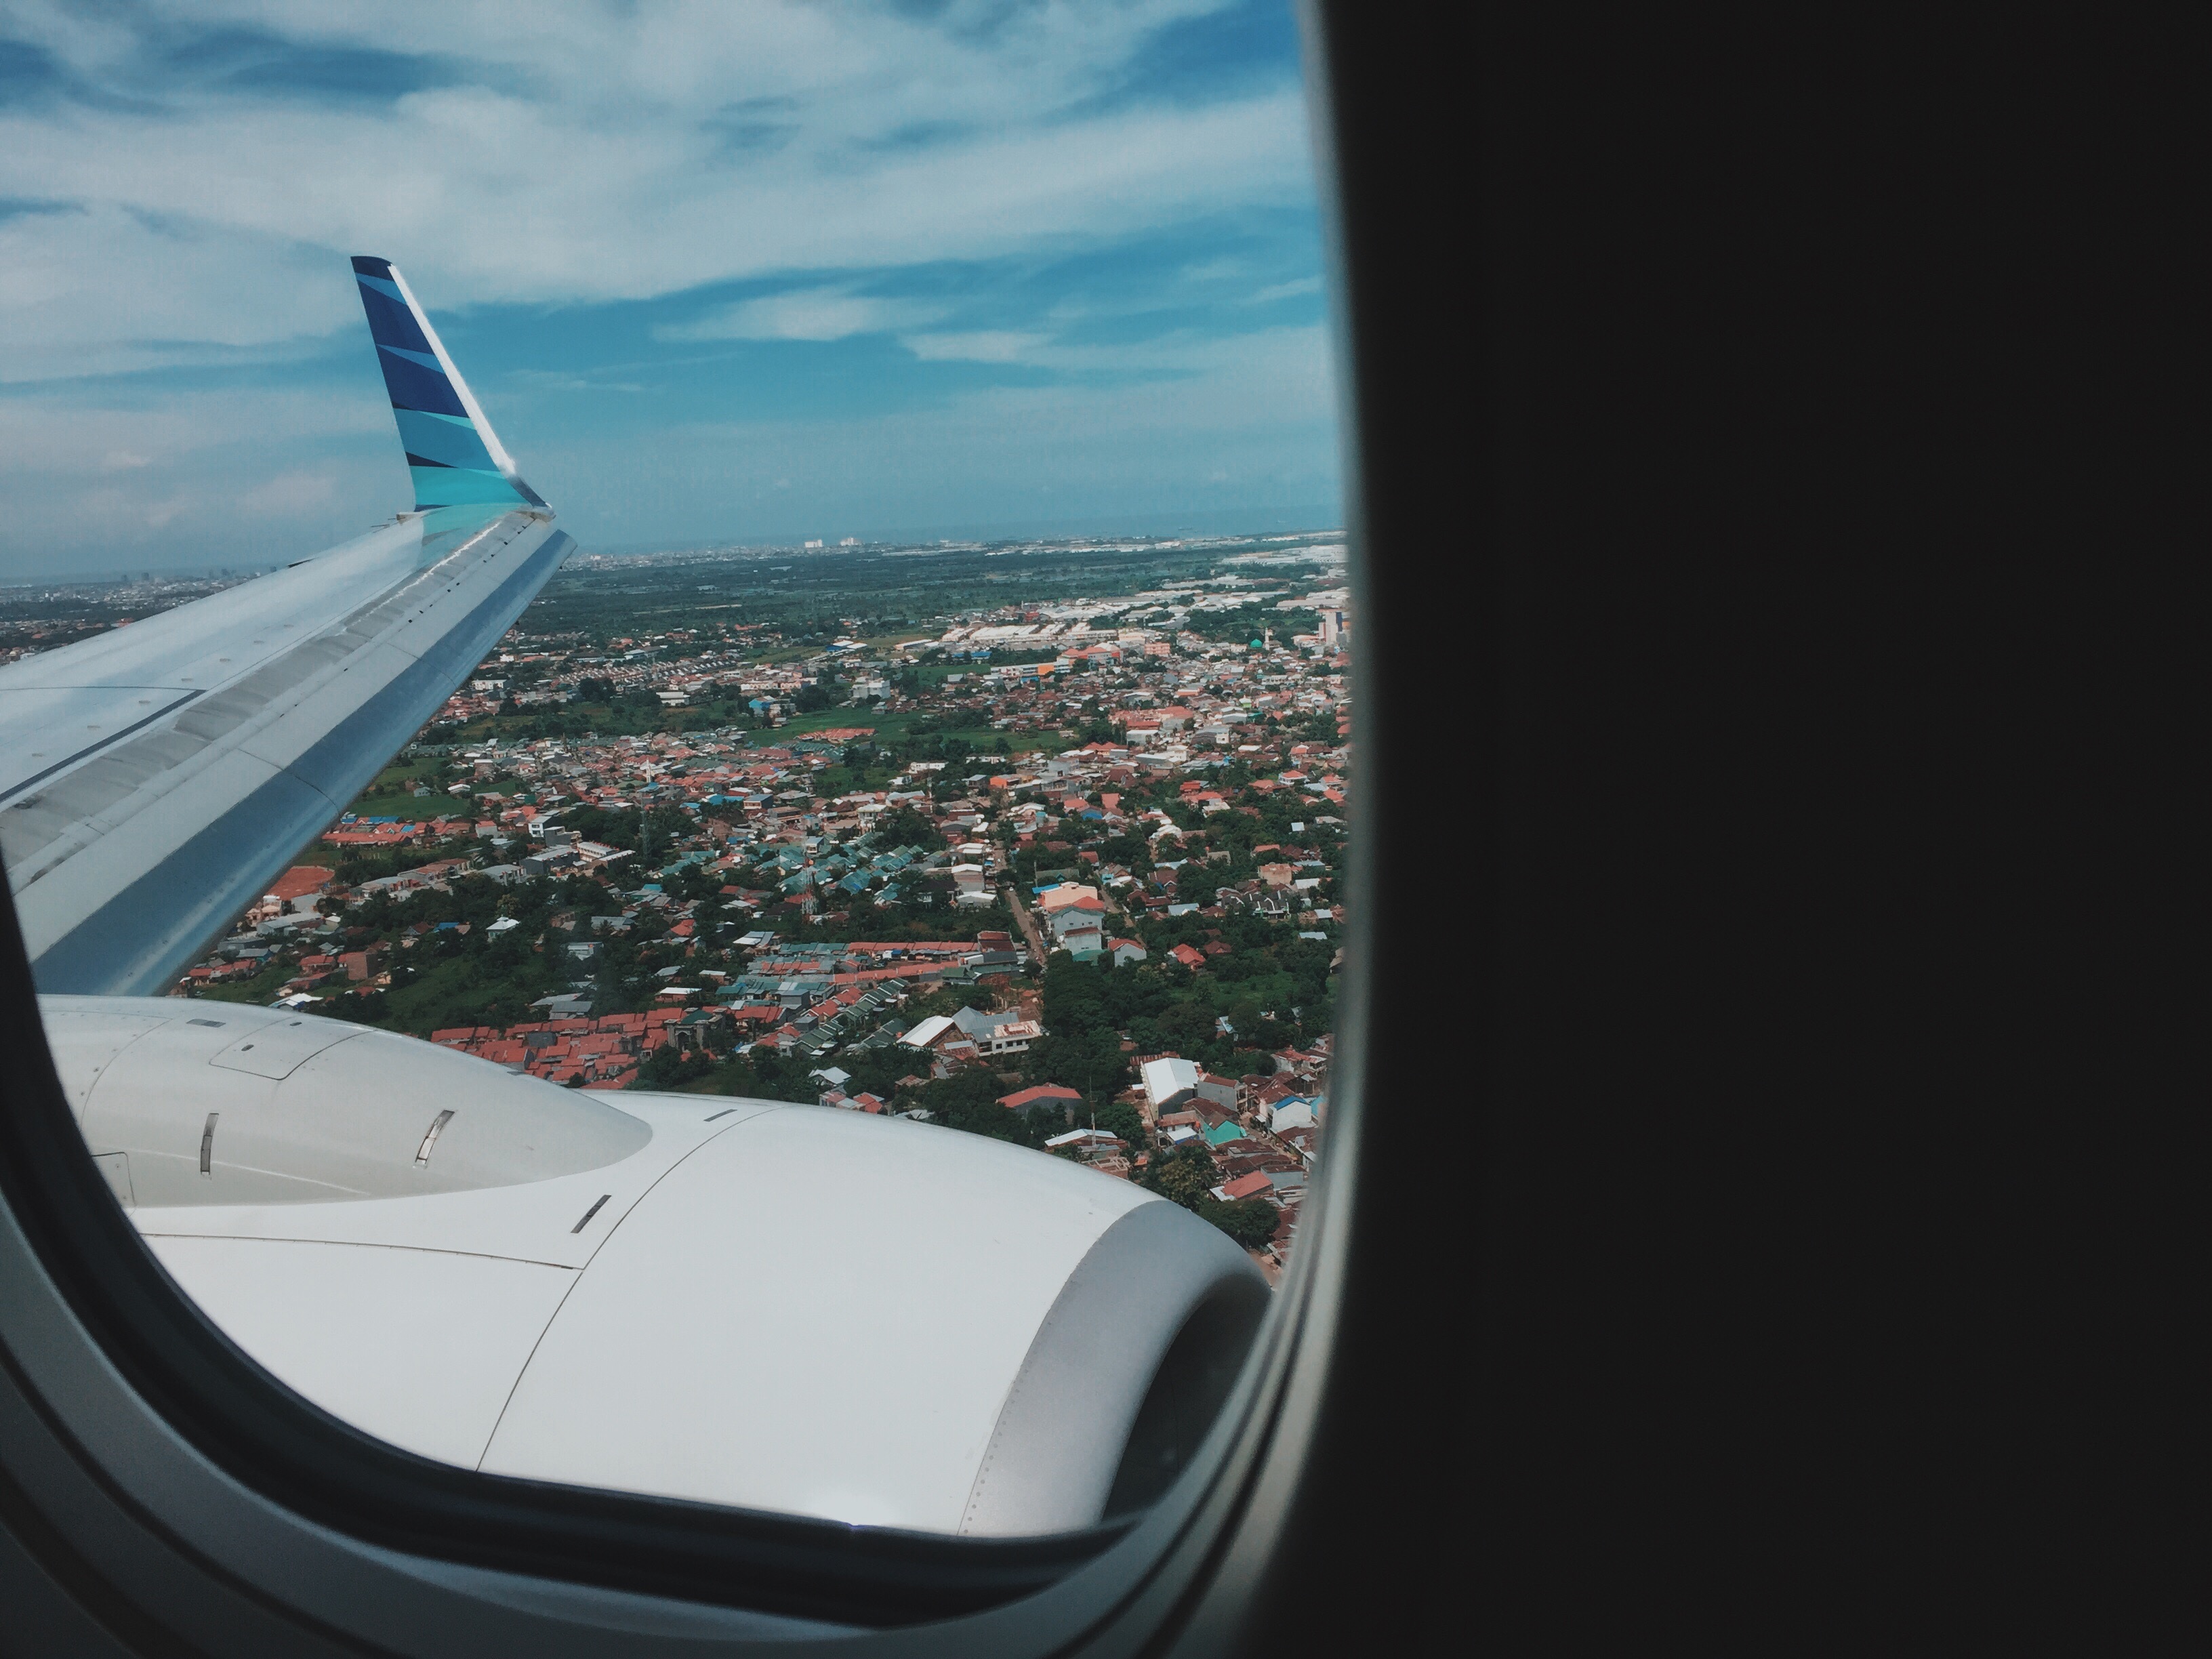
wing, airplane, aircraft, vehicle, airline, aviation, flight, airliner, air travel, atmosphere of earth